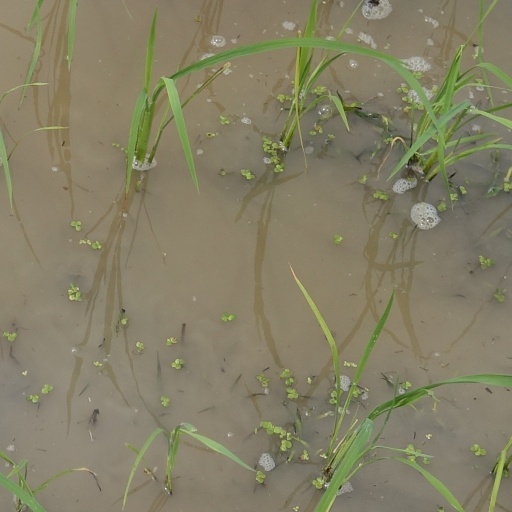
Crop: rice